Gustav Hirschfeld

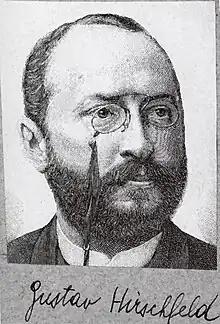
Gustav Hirschfeld

Gustav Hirschfeld (4 November 1847, Pyritz – 10 April 1895, Wiesbaden) was a German classical archaeologist. He was the great-uncle of Walter Benjamin.